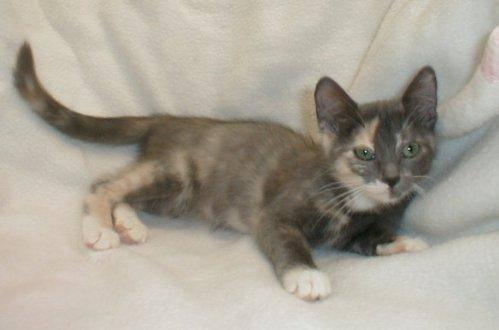
cat